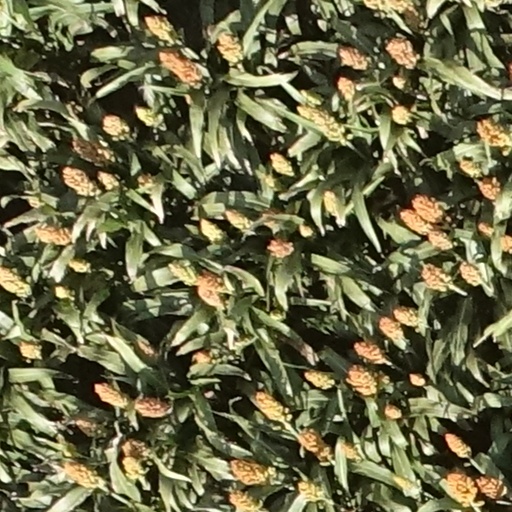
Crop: sorghum